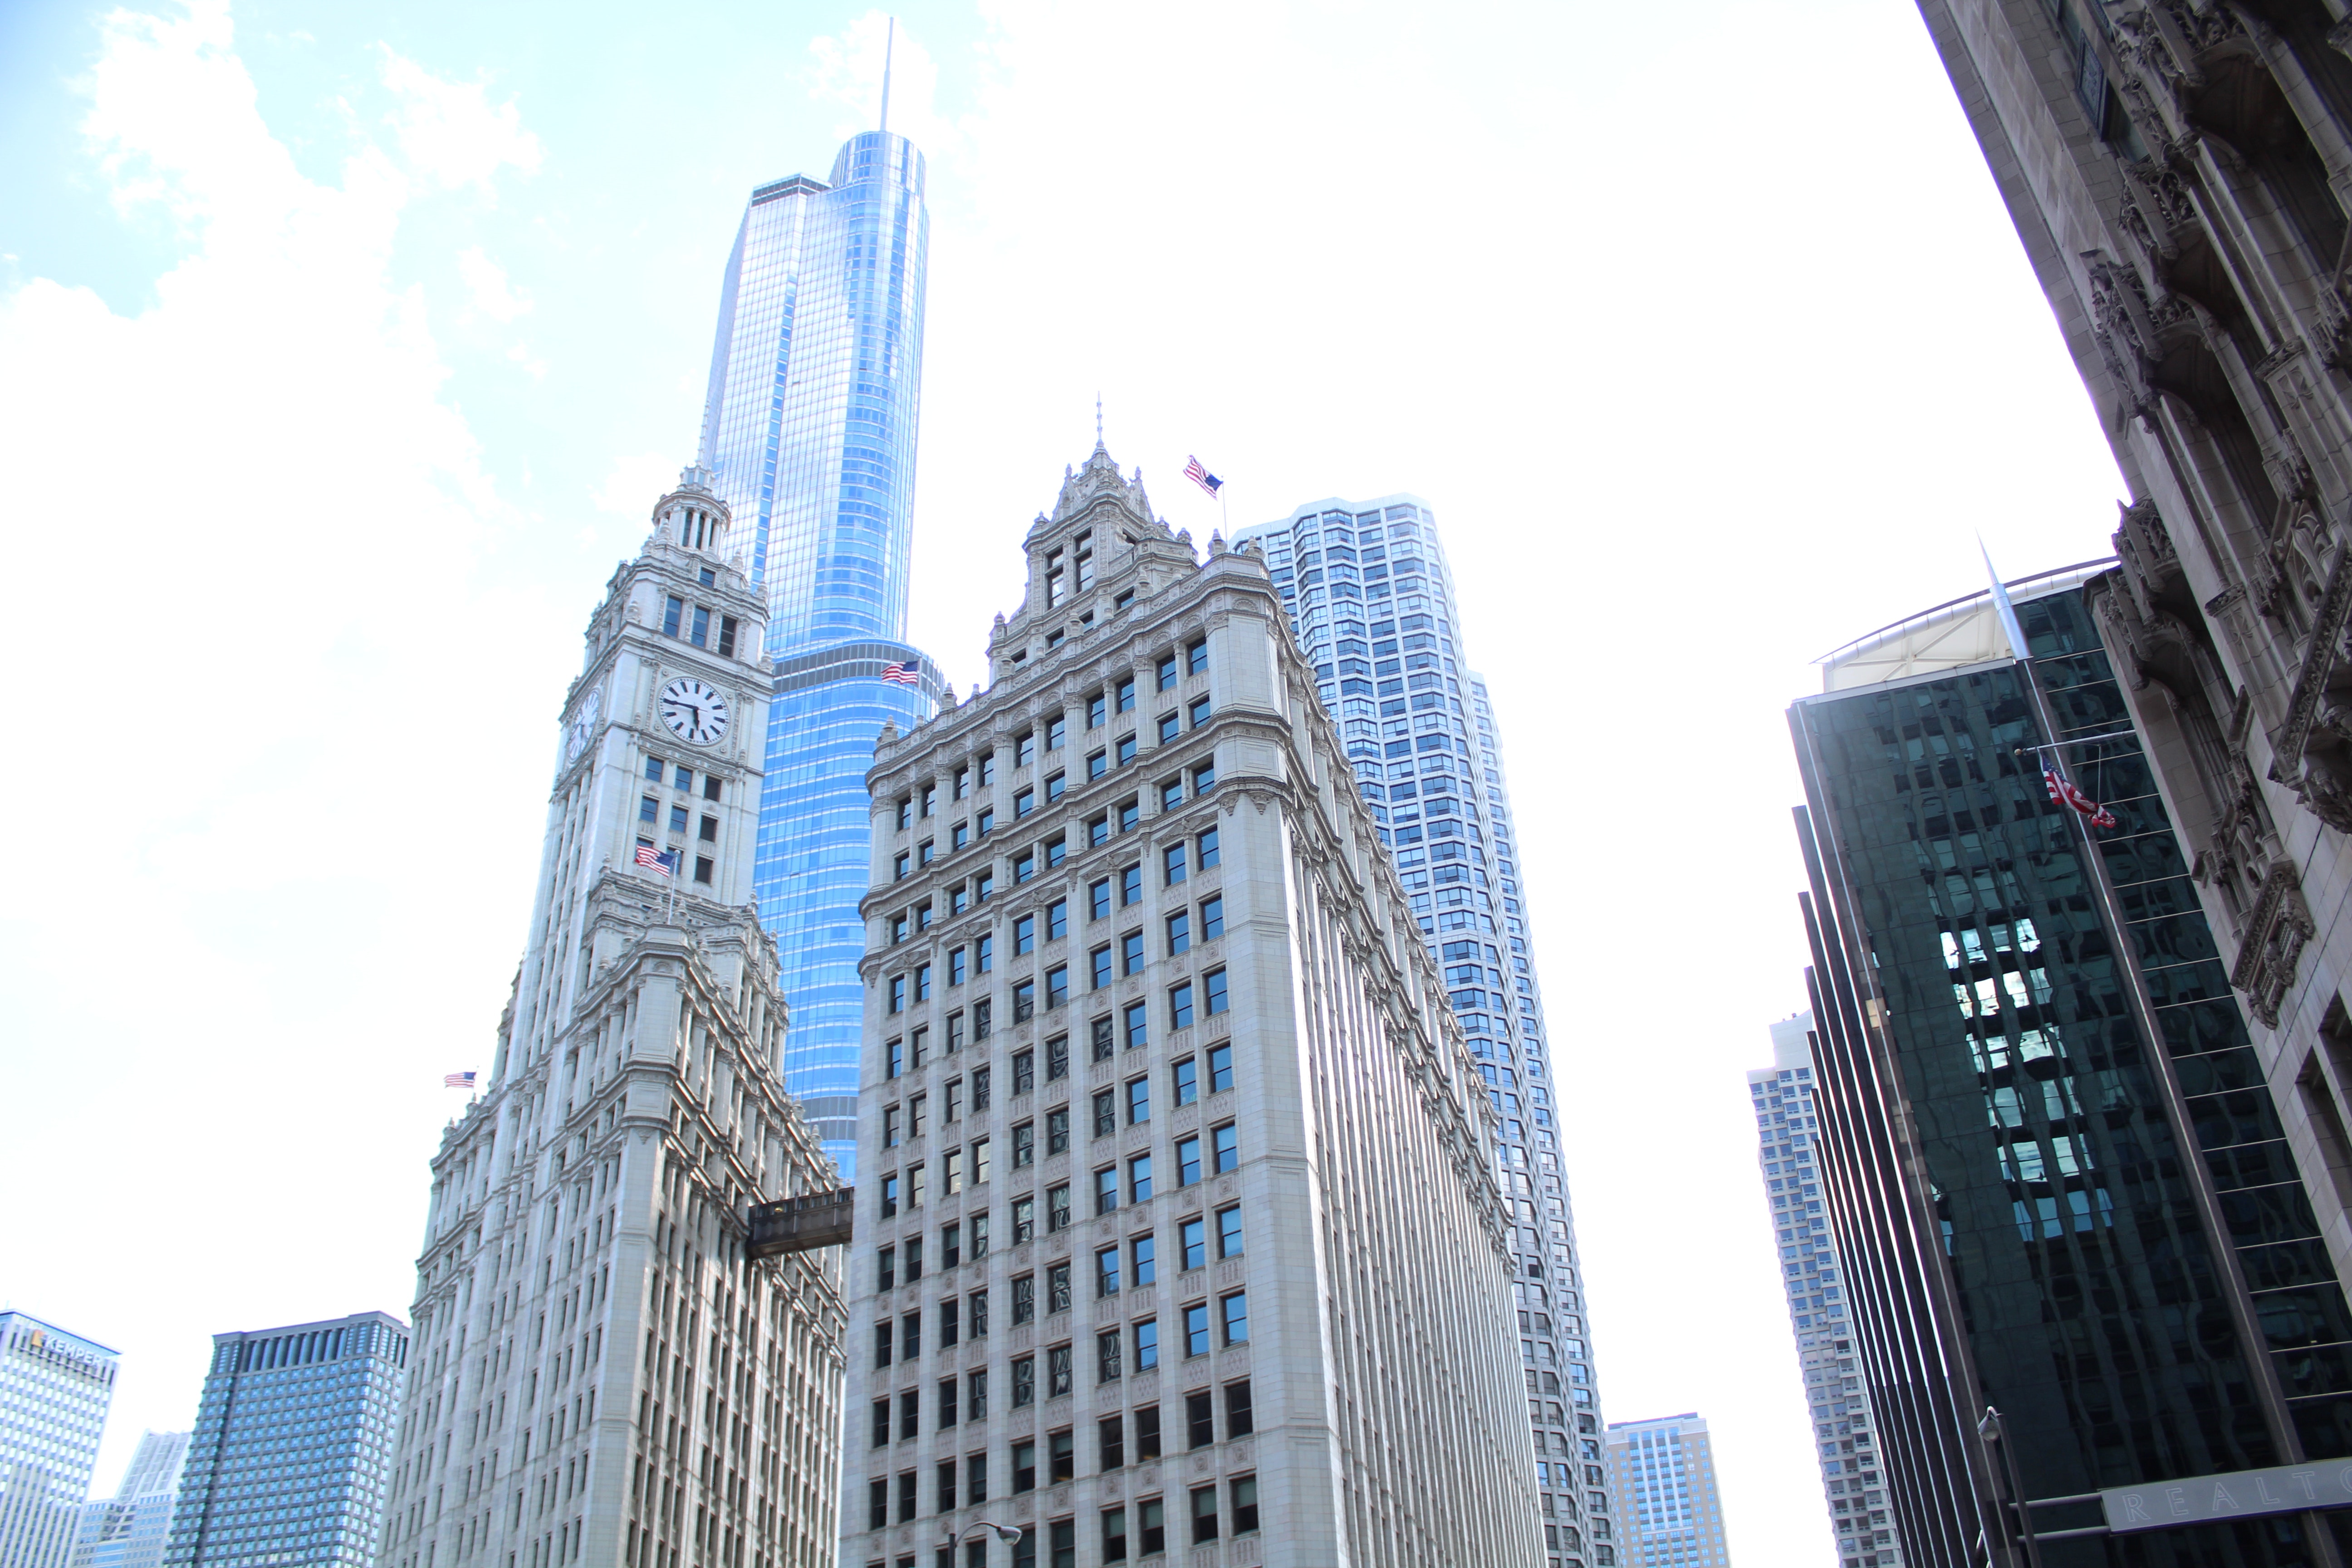
skyscraper, metropolitan area, metropolis, city, urban area, daytime, tower block, building, human settlement, architecture, landmark, condominium, commercial building, downtown, cityscape, skyline, mixed use, tower, corporate headquarters, real estate, sky, headquarters, reflection, urban design, facade